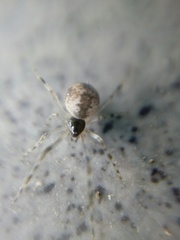
Species: Parasteatoda_tepidariorum